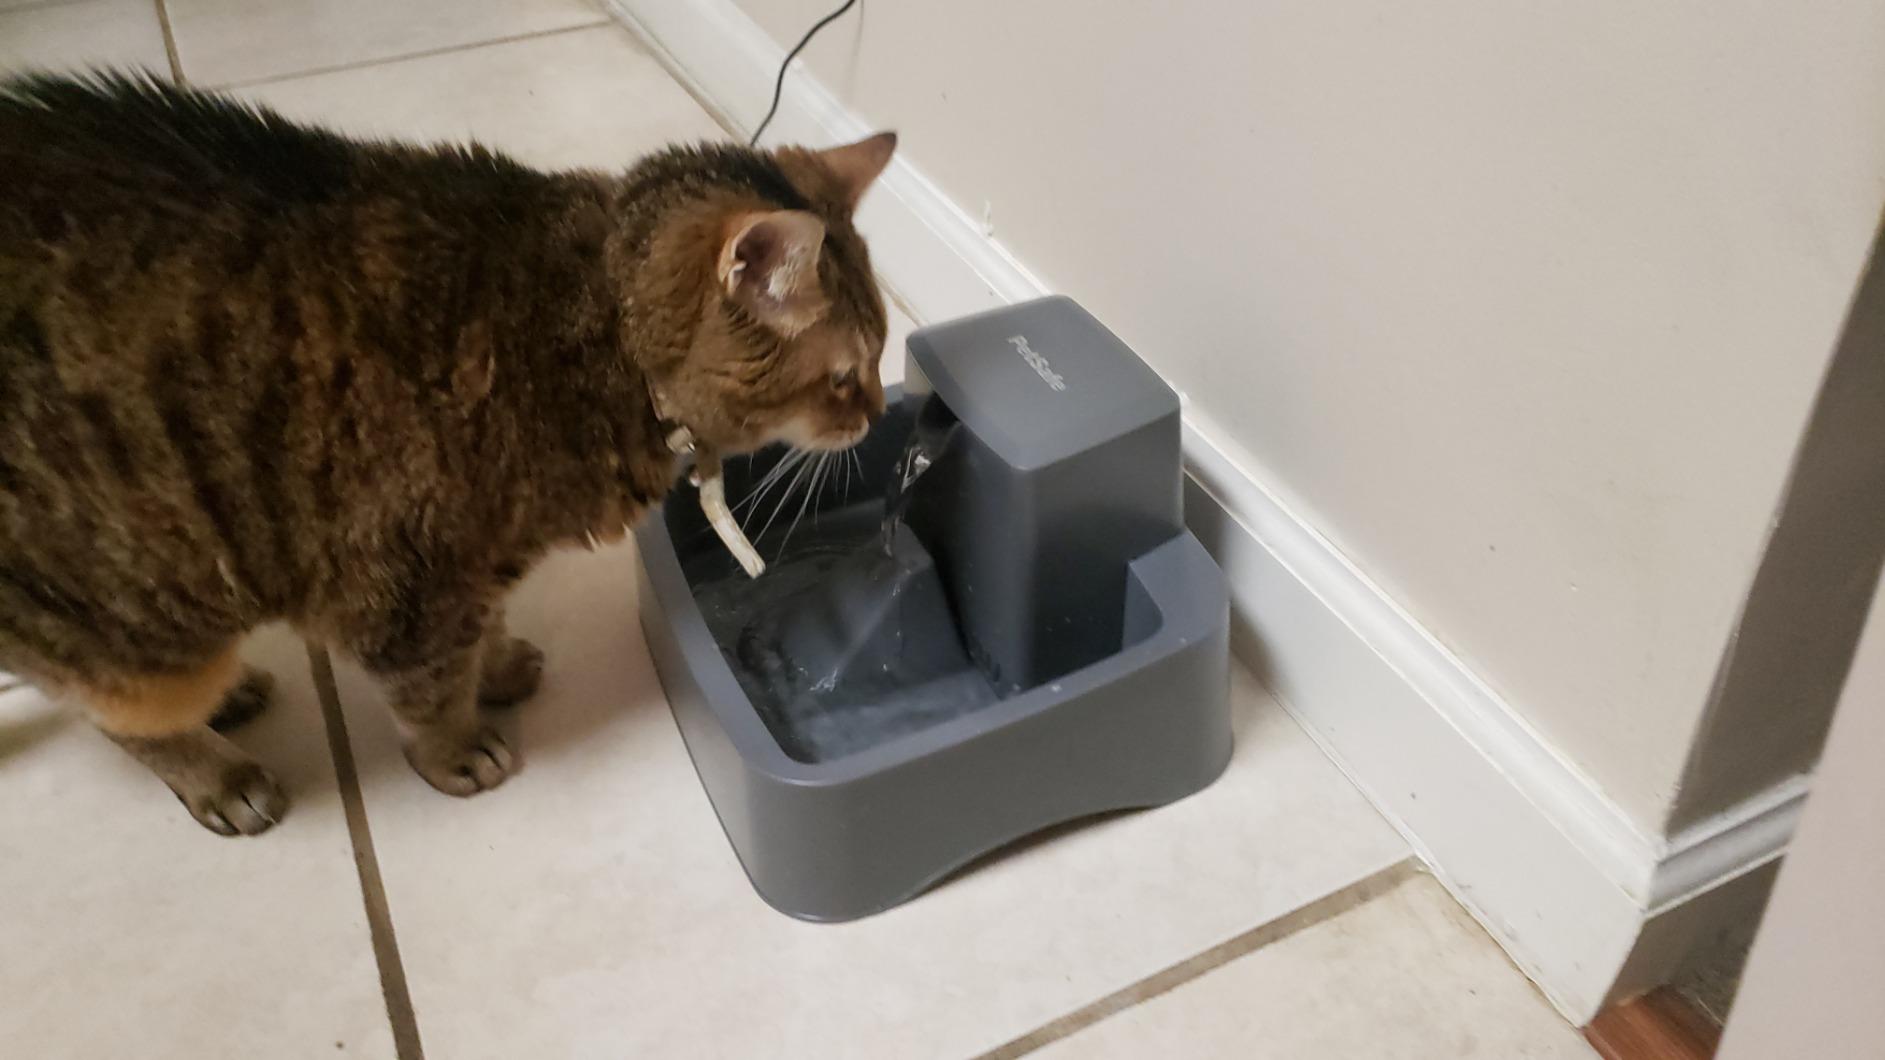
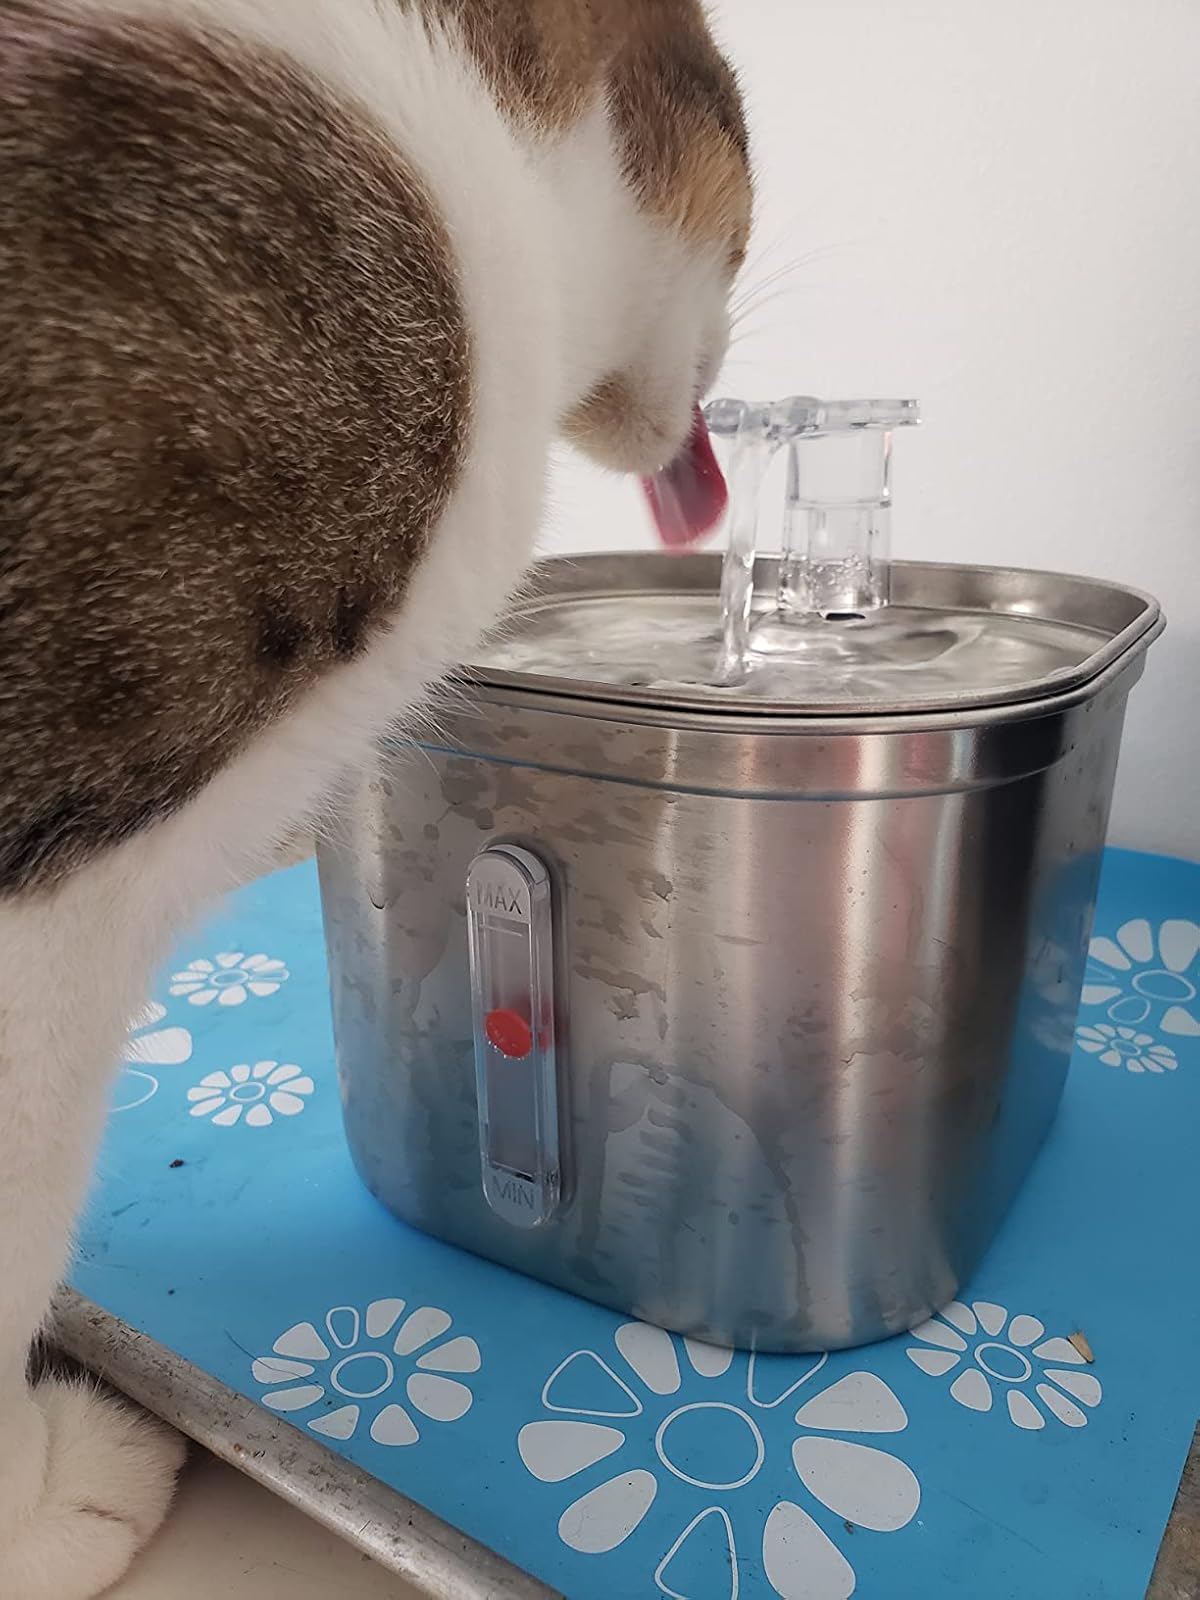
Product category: items_bowl
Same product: no